1972 USA Outdoor Track and Field Championships

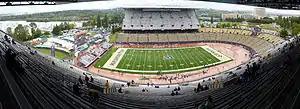
Husky Stadium

The Men's 1972 USA Outdoor Track and Field Championships took place between June 16–18 at Husky Stadium on the campus of University of Washington in Seattle, Washington. It is the only time this championship has been held in the state of Washington. The Women's Championships took place at Citizens Field in Canton, Ohio. The meet was organized by the Amateur Athletic Union.